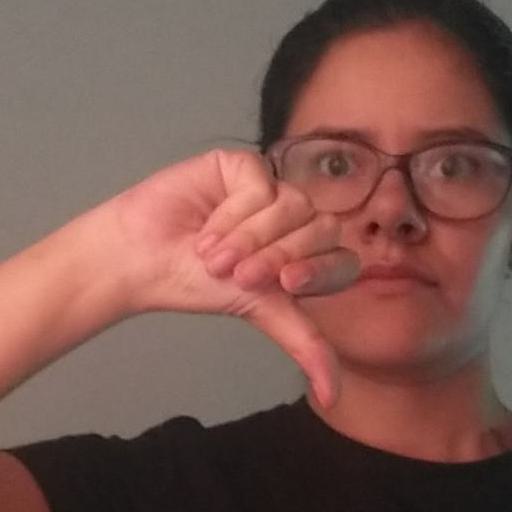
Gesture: dislike